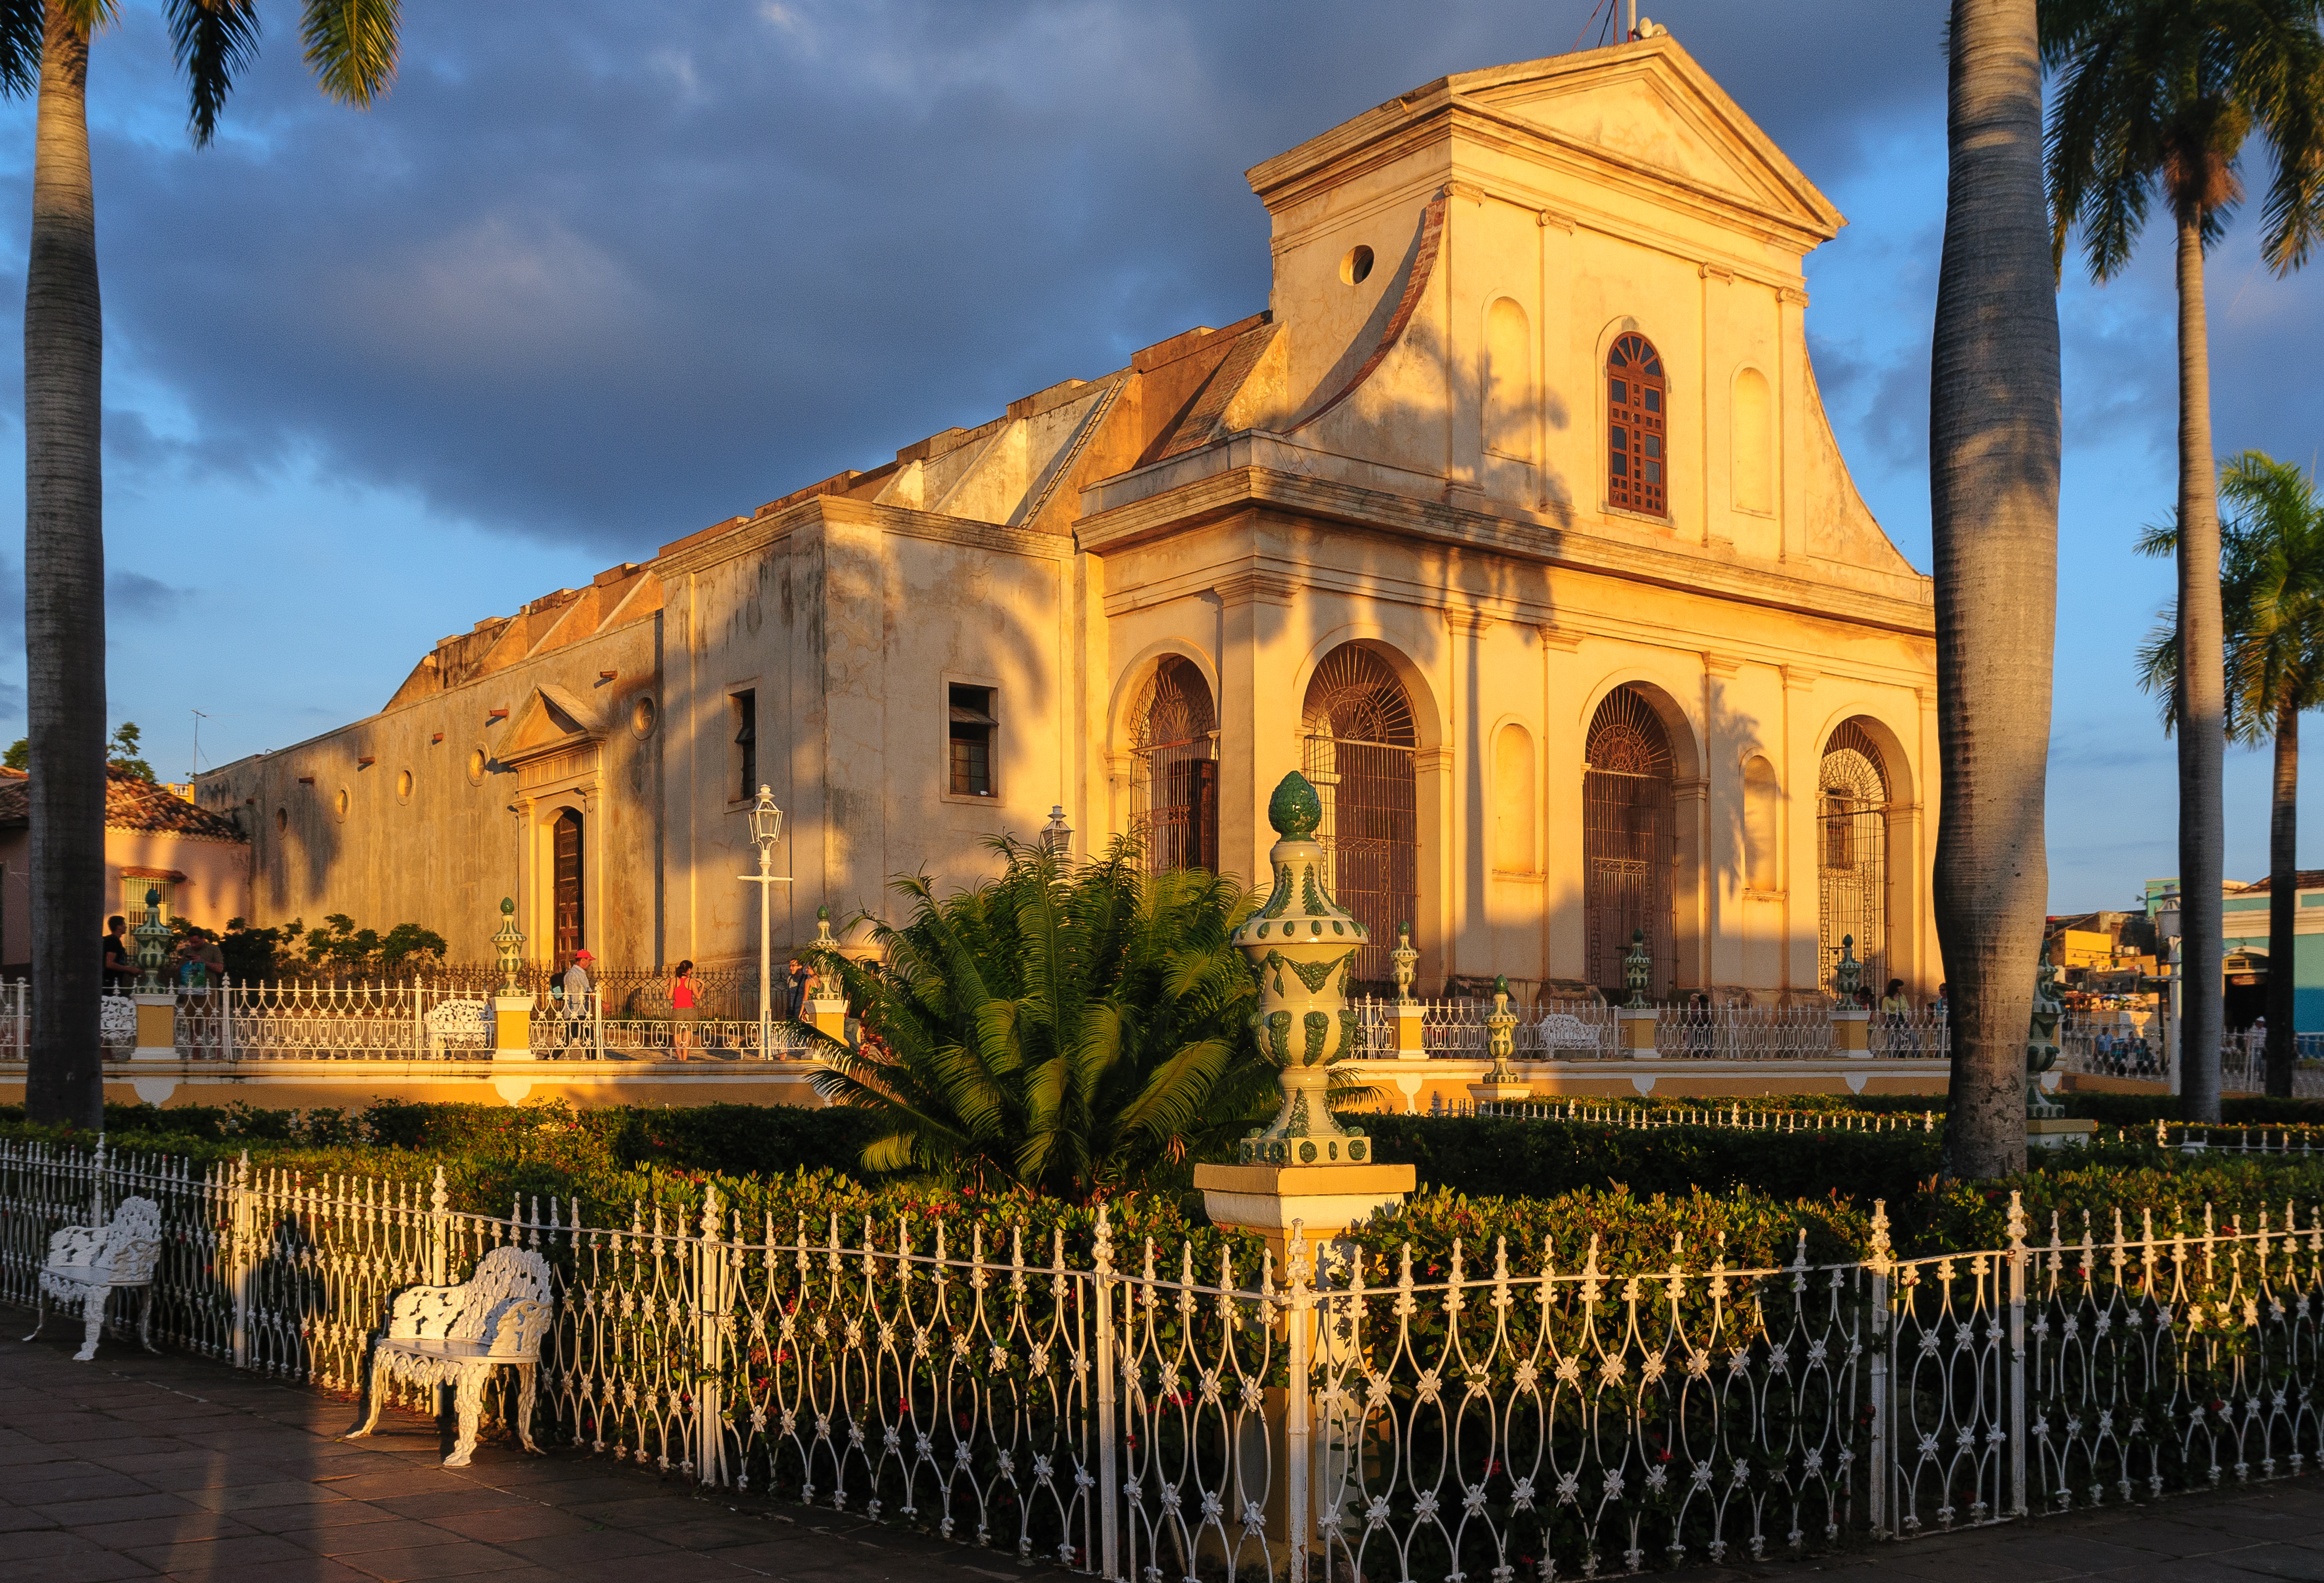
night, town, building, palace, cityscape, evening, landmark, facade, church, cathedral, tourism, place of worship, cuba, monastery, d300, ancient history